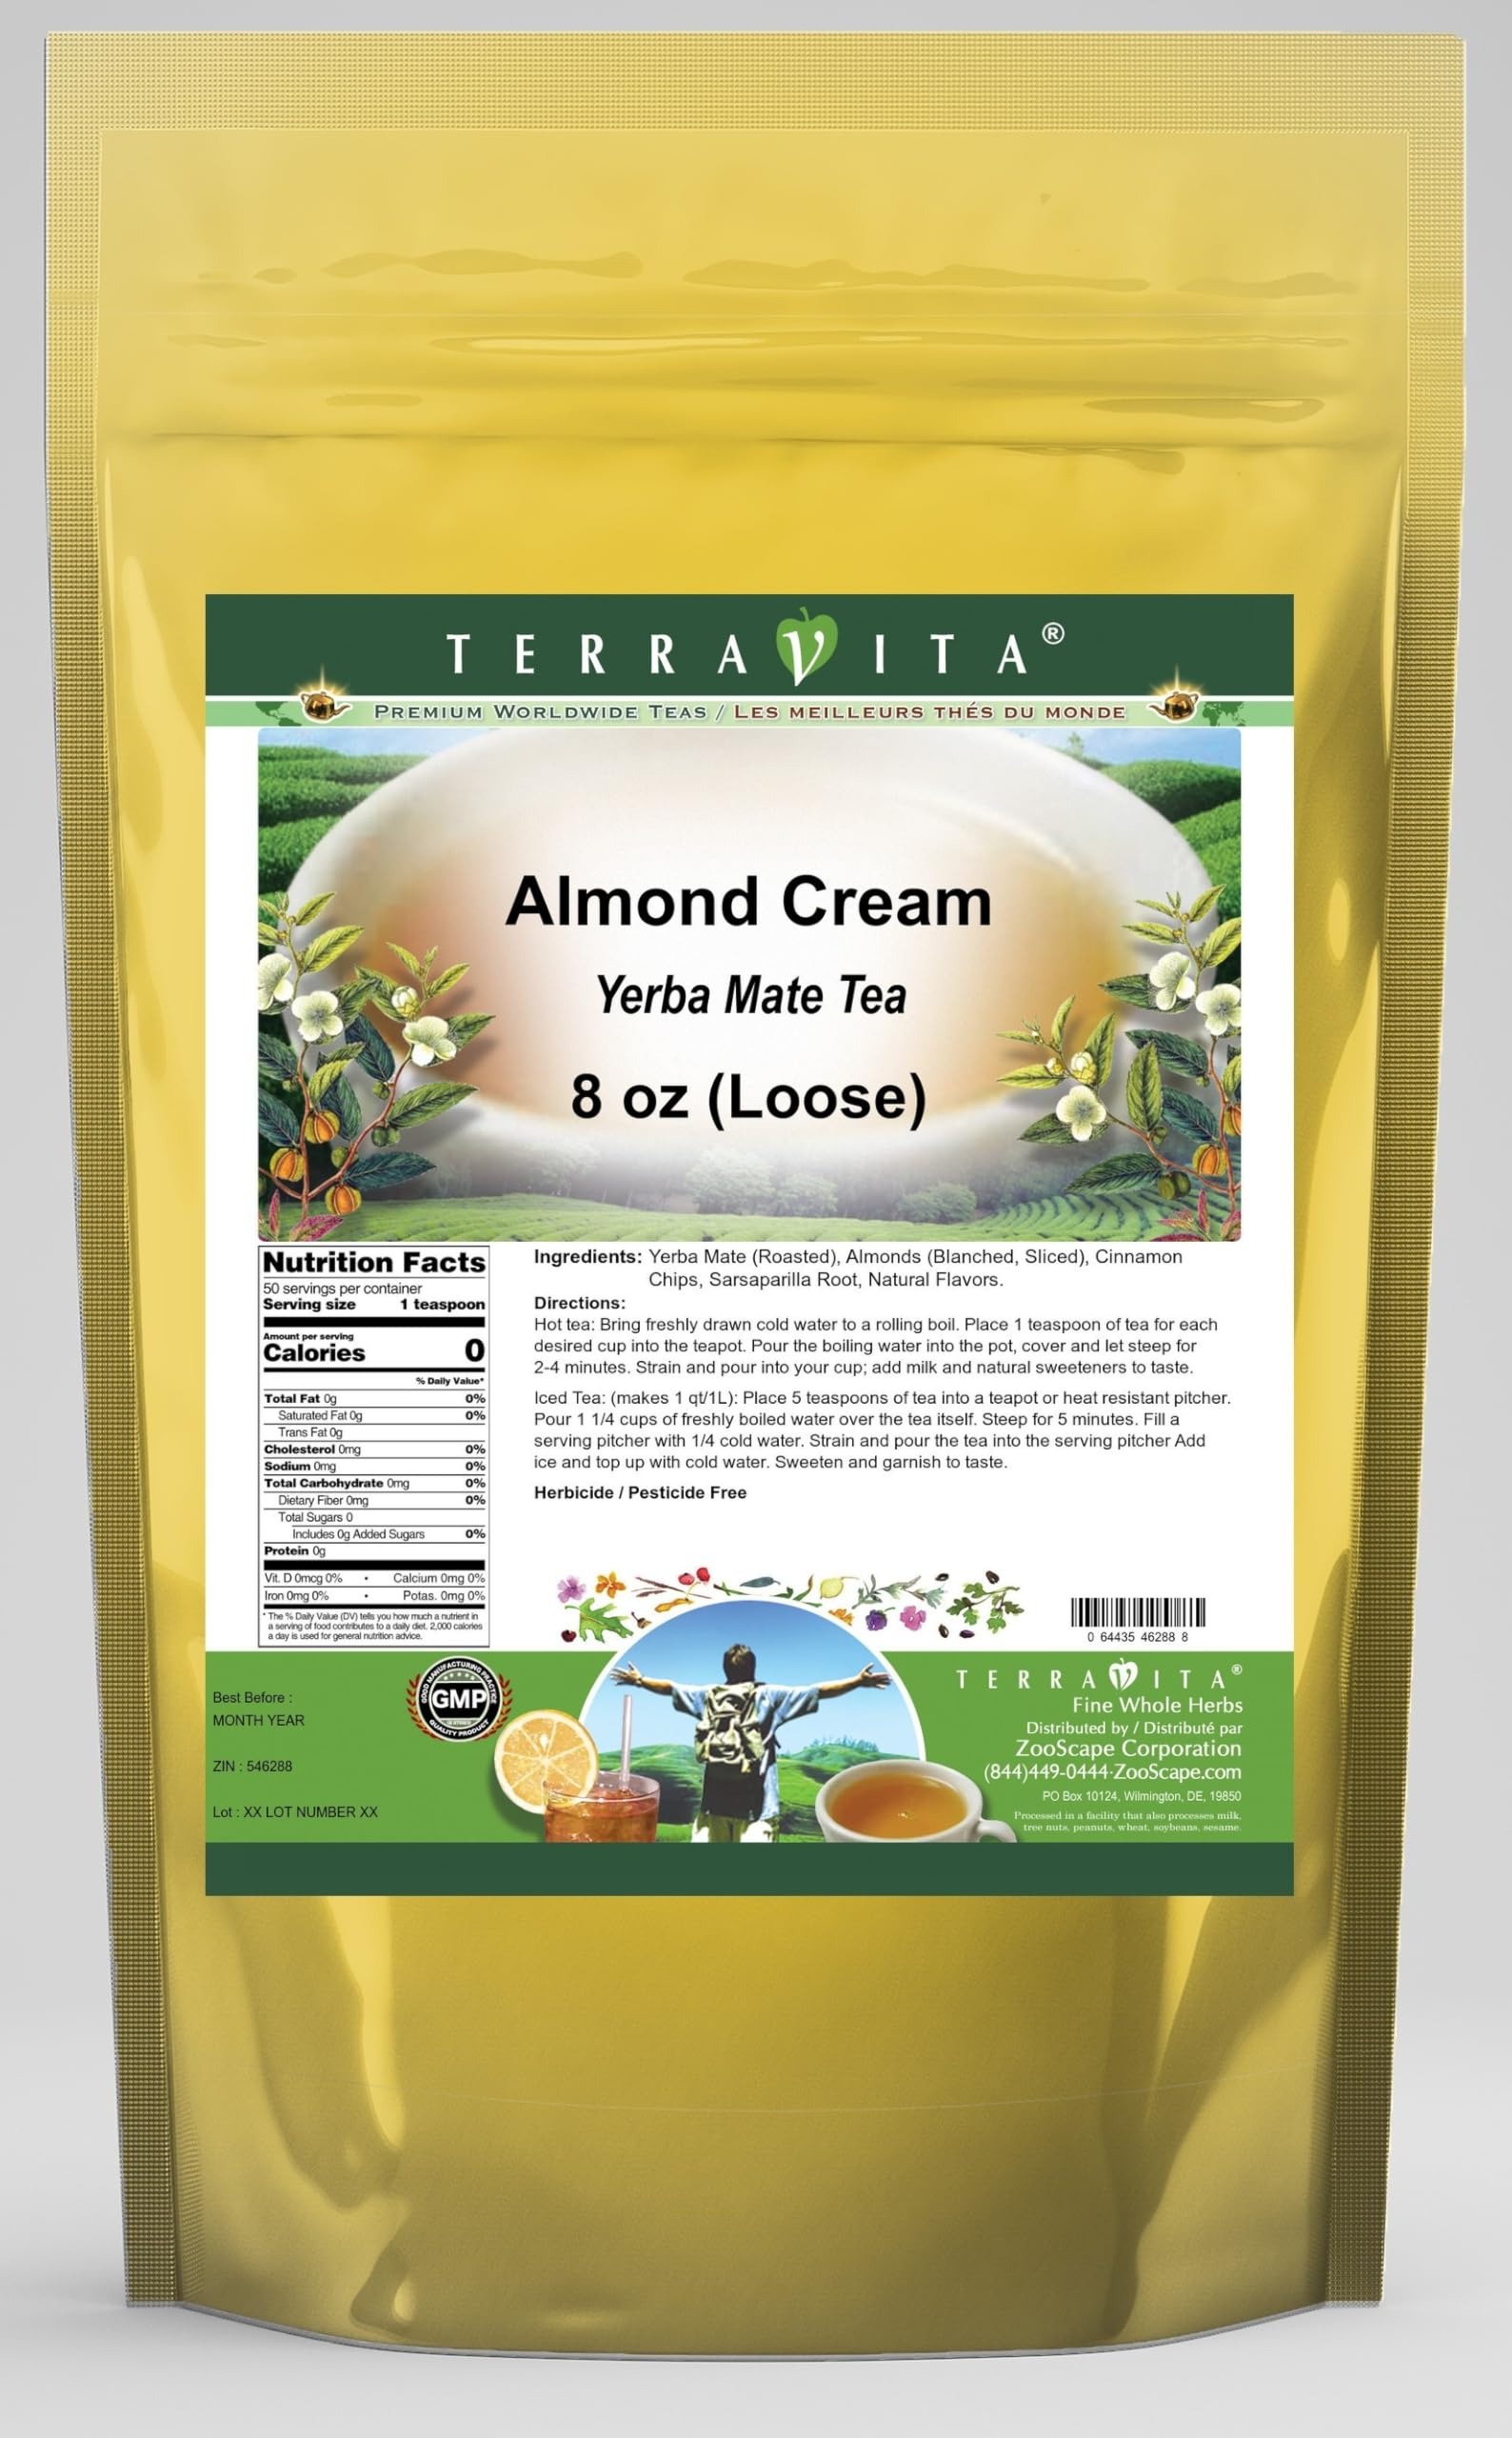
Item Name: Almond Cream Yerba Mate Tea (Loose) (8 oz, ZIN: 546288) - 2 Pack
Bullet Point 1: Our Almond Cream Yerba Mate tea is a scrumptuous all-natural flavored Yerba Mate coffee substitute with Almonds, Cinnamon Chips and Sarsaparilla Root that will refresh you with its terrific taste! You will enjoy the earthy and acidity-free Almond Cream aroma and flavor again and again! - Ingredients: Yerba Mate, Almonds, Cinnamon Chips, Sarsaparilla Root and Natural Almond Cream Flavor.
Bullet Point 2: No fillers.
Bullet Point 3: Manufacturer: TerraVita
Bullet Point 4: Size: 8 oz
Bullet Point 5: Loose Leaf Yerba Mate Tea - Packed in a convenient upright pouch!
Product Description: Our Almond Cream Yerba Mate tea is a scrumptuous all-natural flavored Yerba Mate coffee substitute with Almonds, Cinnamon Chips and Sarsaparilla Root that will refresh you with its terrific taste! You will enjoy the earthy and acidity-free Almond Cream aroma and flavor again and again! - Ingredients: Yerba Mate, Almonds, Cinnamon Chips, Sarsaparilla Root and Natural Almond Cream Flavor. - Hot tea brewing method: Bring freshly drawn cold water to a rolling boil. Place 1 teaspoon of tea for each desired cup into the teapot. Pour the boiling water into the pot, cover and let steep for 2-4 minutes. Strain and pour into your cup; add milk and natural sweeteners to taste. - Iced tea brewing method: (to make 1 liter/quart): Place 5 teaspoons of tea into a teapot or heat resistant pitcher. Pour 1 1/4 cups of freshly boiled water over the tea itself. Steep for 5 minutes. Fill a serving pitcher with 1/4 cold water. Strain and pour the tea into the serving pitcher Add ice and top up with cold water. Sweeten and garnish to taste. - TerraVita is an exclusive line of premium-quality, natural source products that use only the finest, purest and most potent ingredients found around the world. TerraVita is hallmarked by the highest possible standards of purity, potency, stability and freshness. All of our products are prepared with the highest elements of quality control, from raw materials through the entire manufacturing process, up to and including the moment that the bottles or bags are sealed for freshness and shipped out to you. Our highest possible standards are certified by independent laboratories and backed by our personal guarantee. - TerraVita exists to meet and ensure your family's health and wellness without the harmful effects of chemicals and health products. We strive t
Value: 16.0
Unit: Ounce

Price: 50.19